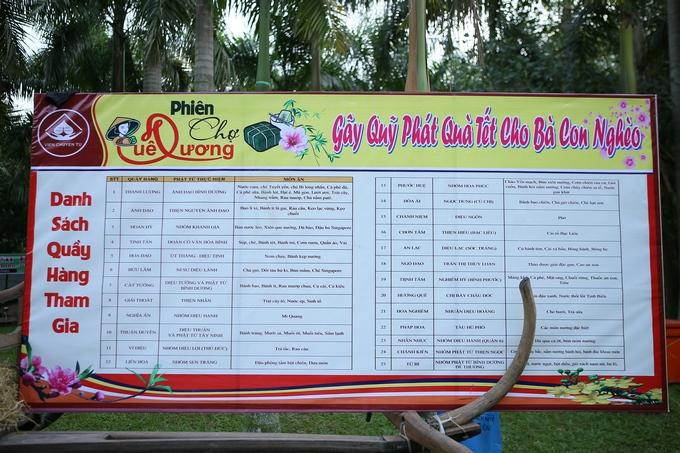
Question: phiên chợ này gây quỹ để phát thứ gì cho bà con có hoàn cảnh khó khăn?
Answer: quà tết